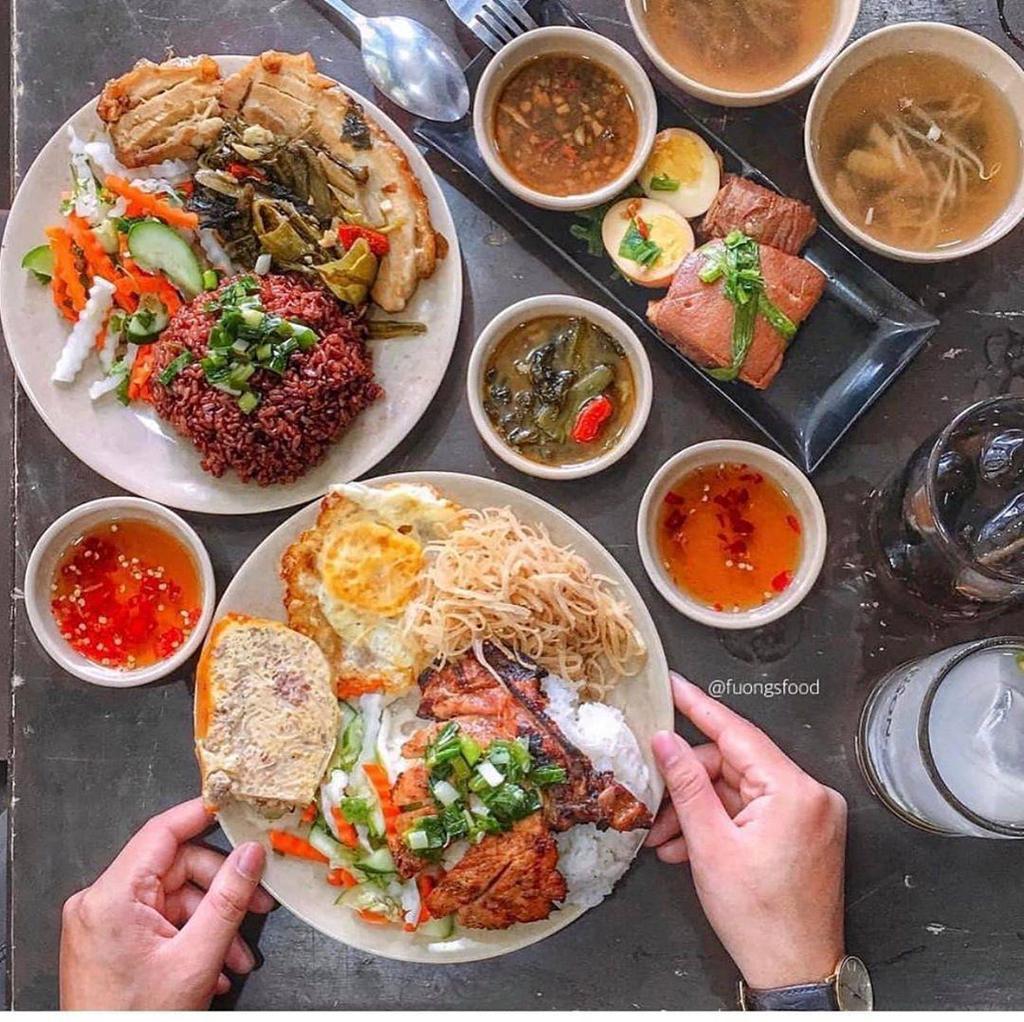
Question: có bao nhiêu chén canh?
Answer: có hai chén canh